Bestwood Country Park

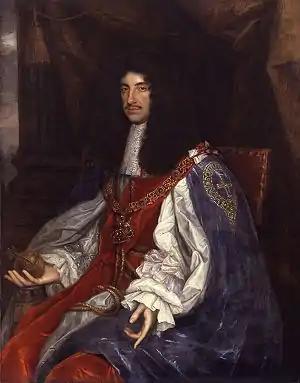
Charles II, portrait by John Michael Wright

In the Middle Ages, Bestwood Country Park was a hunting estate in Sherwood Forest owned by the Crown, and used by the landed gentry and monarchs visiting Nottingham. In the 17th century, King Charles II was known to visit the park with his mistress, Nell Gwyn. He set the boundaries to the park and granted it to Gwyn and their illegitimate son Charles Beauclerk, the 1st Duke of St Albans. Thereafter, land was sold in parcels and in the early 19th century there were thirteen farms in the park. In the Victorian era, owner William Beauclerk made a significant impact on the park when he established the Bestwood Coal and Iron Company to mine coal at Bestwood colliery. The mine became the world's first to produce one million tonnes of coal in a single year. He also demolished the original medieval hunting lodge and had designer Samuel Sanders Teulon build a new lodge. The mine was closed in 1967, and the country park was established in 1973.